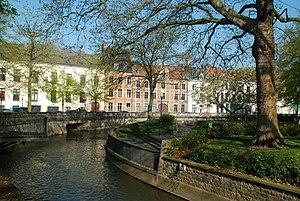
Belgique - Louvain - Brasserie de Jonge Sint-Jacob
La brasserie de Jonge Sint-Jacob est un édifice de style baroque classé monument historique et situé à Louvain, ville de la province du Brabant flamand en Belgique.